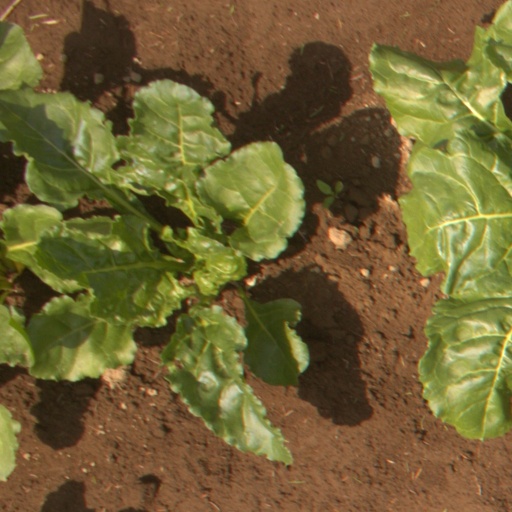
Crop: sugar beet